Lançarote de Freitas

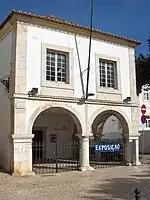
Old Customs house of Lagos, Portugal, site of the first African slave market in Portugal

Lançarote de Freitas, better known as Lançarote da Ilha or simply Lançarote de Lagos, was trained as a squire and chamberlain in the household of the Portuguese prince Henry the Navigator. Lançarote was appointed as "almoxarife" (customs-collector) of Lagos, Portugal in April 1443, succeeding his father-in-law Soeiro da Costa, who resigned the position in his favor.